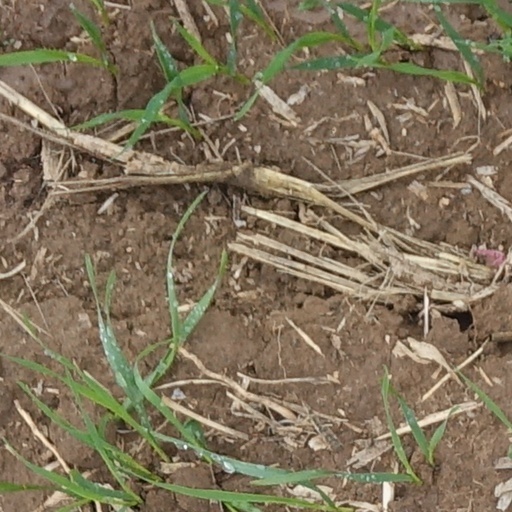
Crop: wheat